Plague Inc.

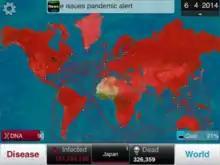
Gameplay screenshot of "Plague Inc." showing a map of the world, with infected countries in red

"Plague Inc." is a strategy-simulation game in which the player indirectly controls a plague, which has infected patient zero. The player can choose between game modes and pathogens and complete the objective set by the game mode by evolving the plague and adapting to various environments. The goals include but are not limited to, infecting and killing the world's population with a pathogen, enslaving the world's population with the 'Neurax Worm', converting the world's population into zombies with the 'Necroa Virus'(which eventually became the basis for After Inc.), establishing the Planet of the Apes with the 'Simian Flu', or corrupting humanity with the 'Shadow Plague'. However, there is a time pressure to complete the game before humans (the opponent) develop a cure for the plague.